Wilfrid Wood (artist)

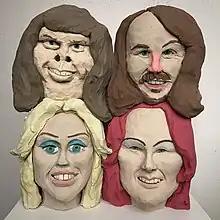

"Diving Deep," group exhibition at the University of Kent, 2023